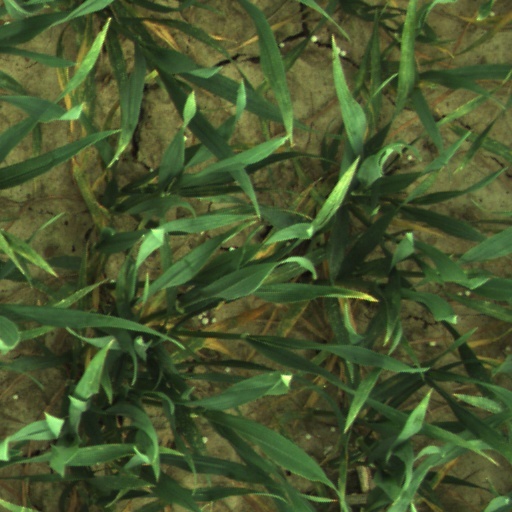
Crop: wheat